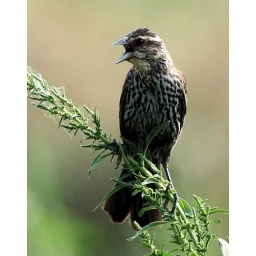
This bird was hanging out in an open field at the north plant in Memphis, Tennessee.